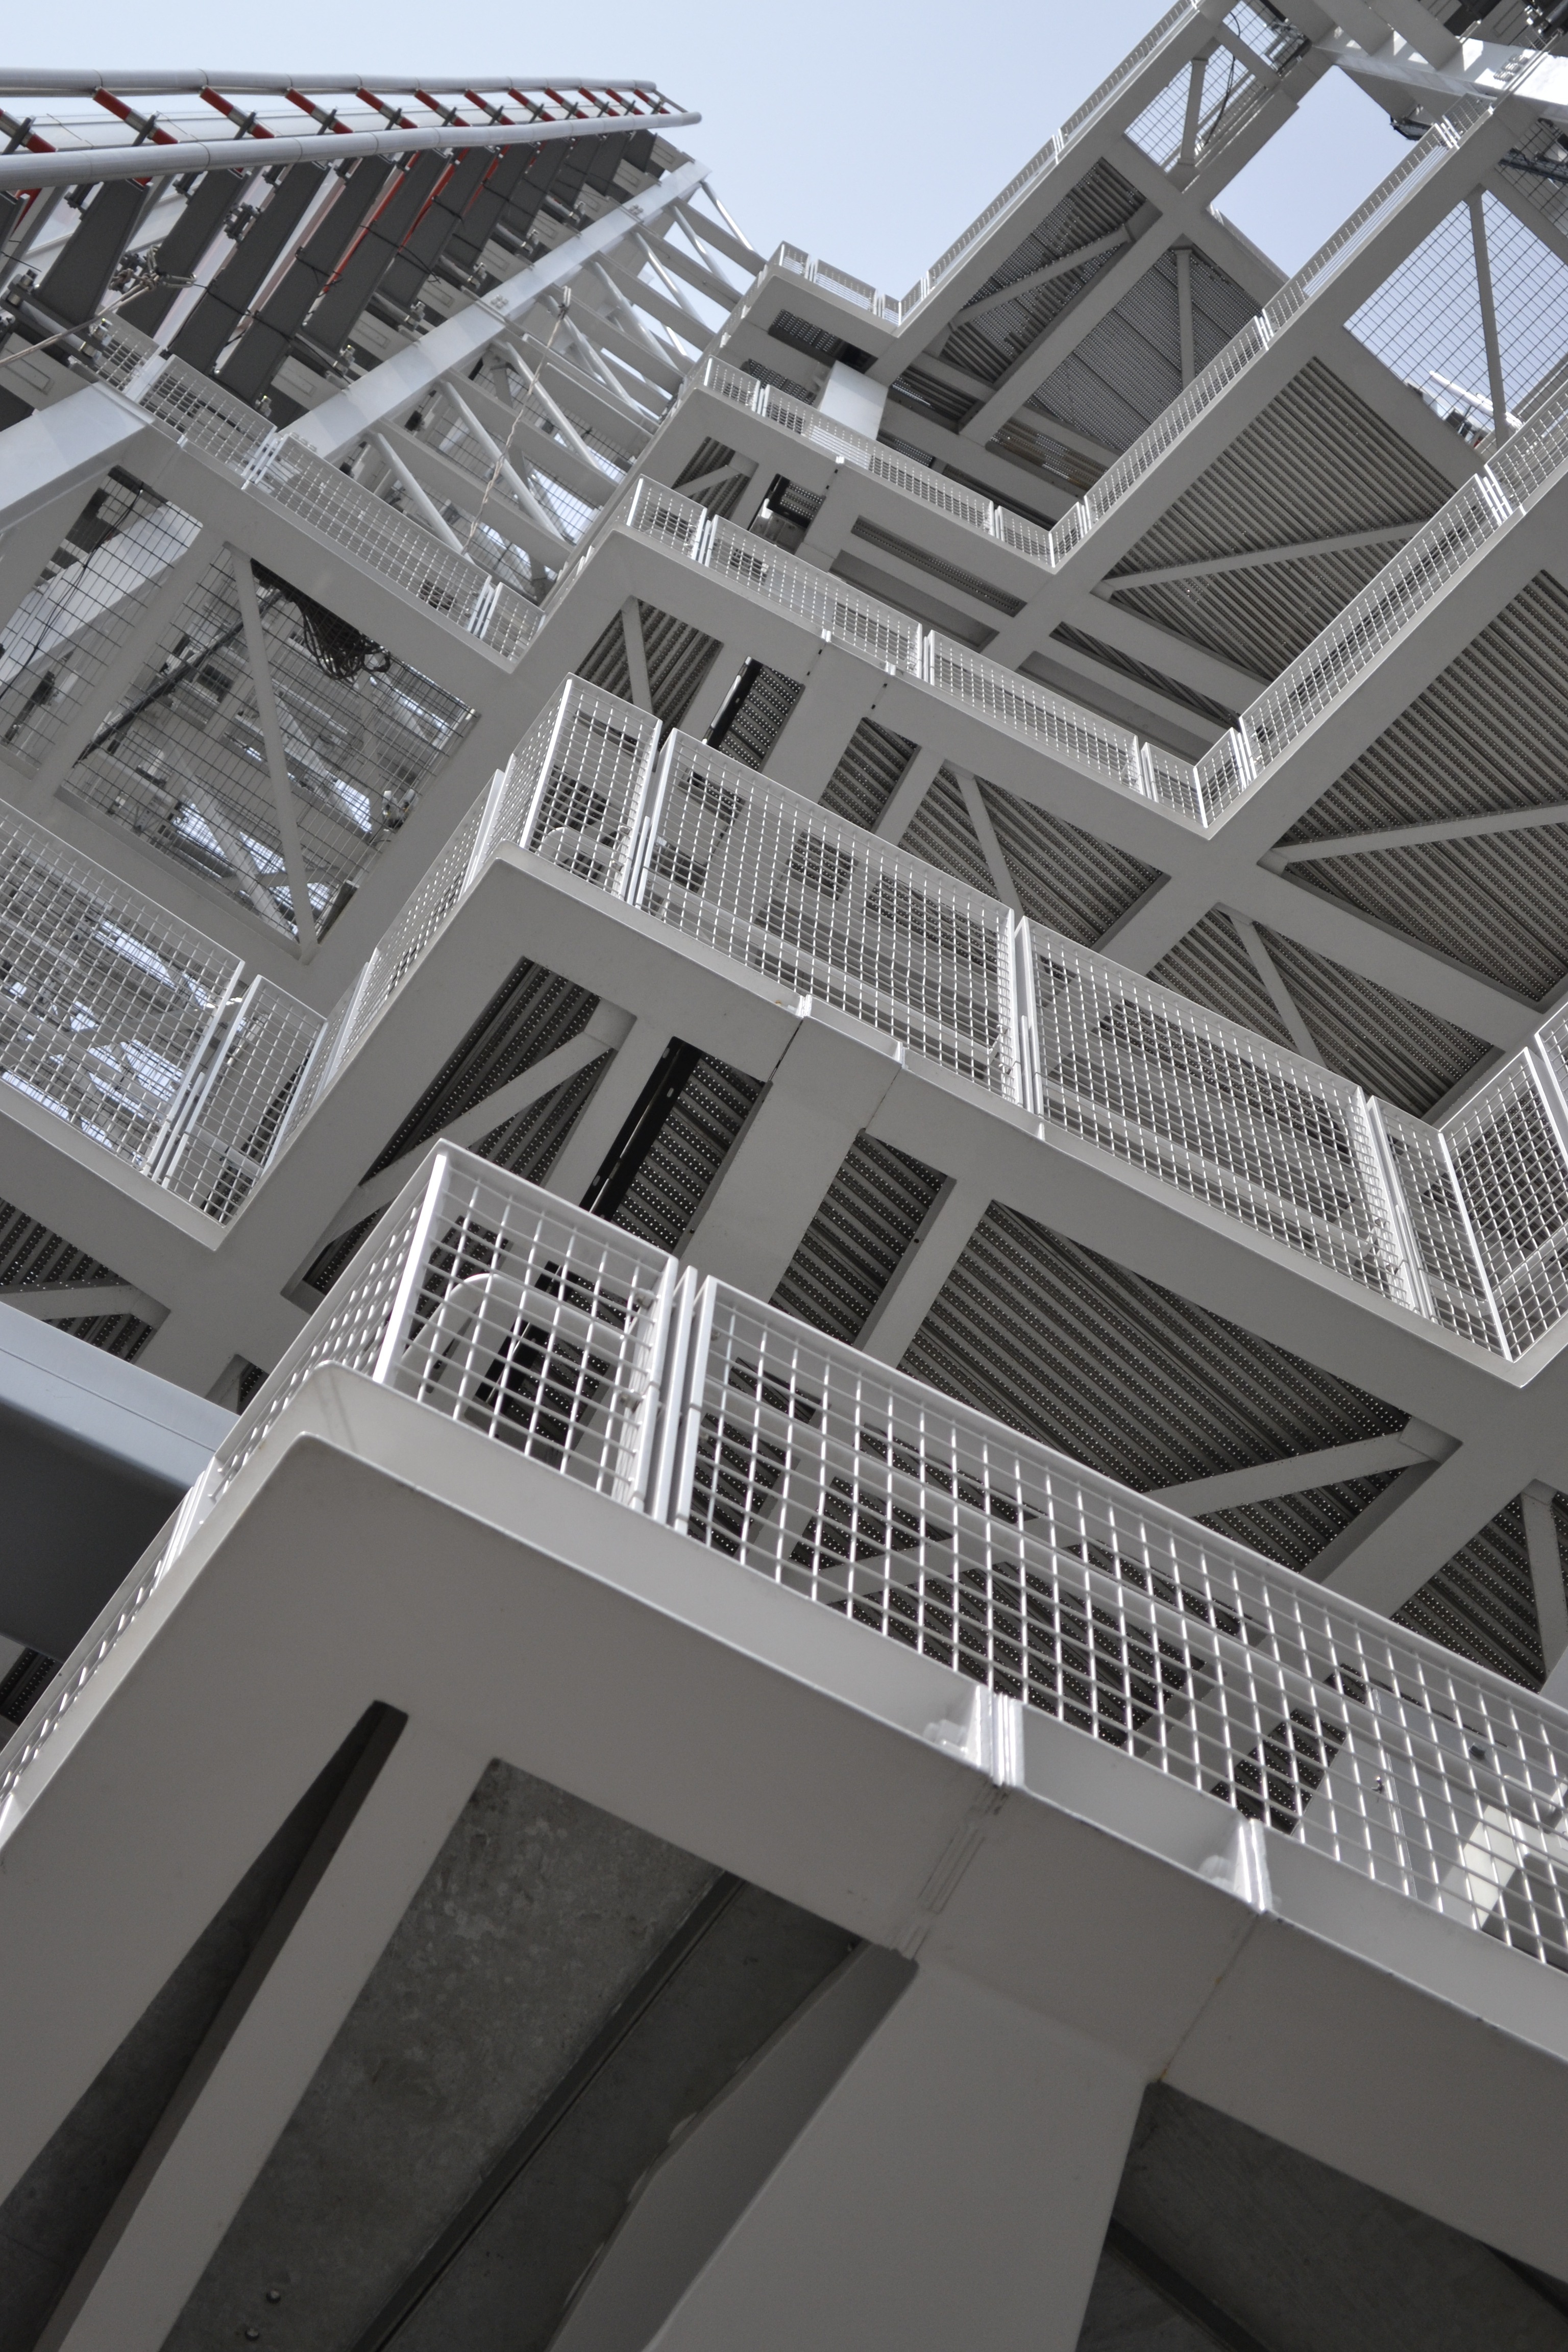
architecture, structure, skyscraper, urban, line, landmark, facade, professional, monochrome, stadium, tower block, england, london, art, arena, design, symmetry, headquarters, metropolis, great britain, daylighting, the shard, sport venue, brutalist architecture